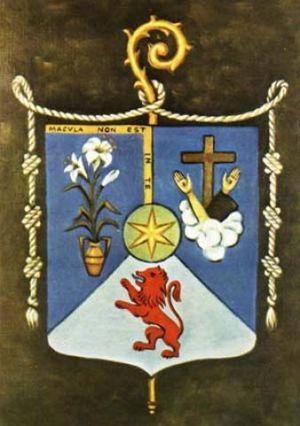
L'ordre de l'Immaculée Conception est un ordre monastique de droit pontifical.